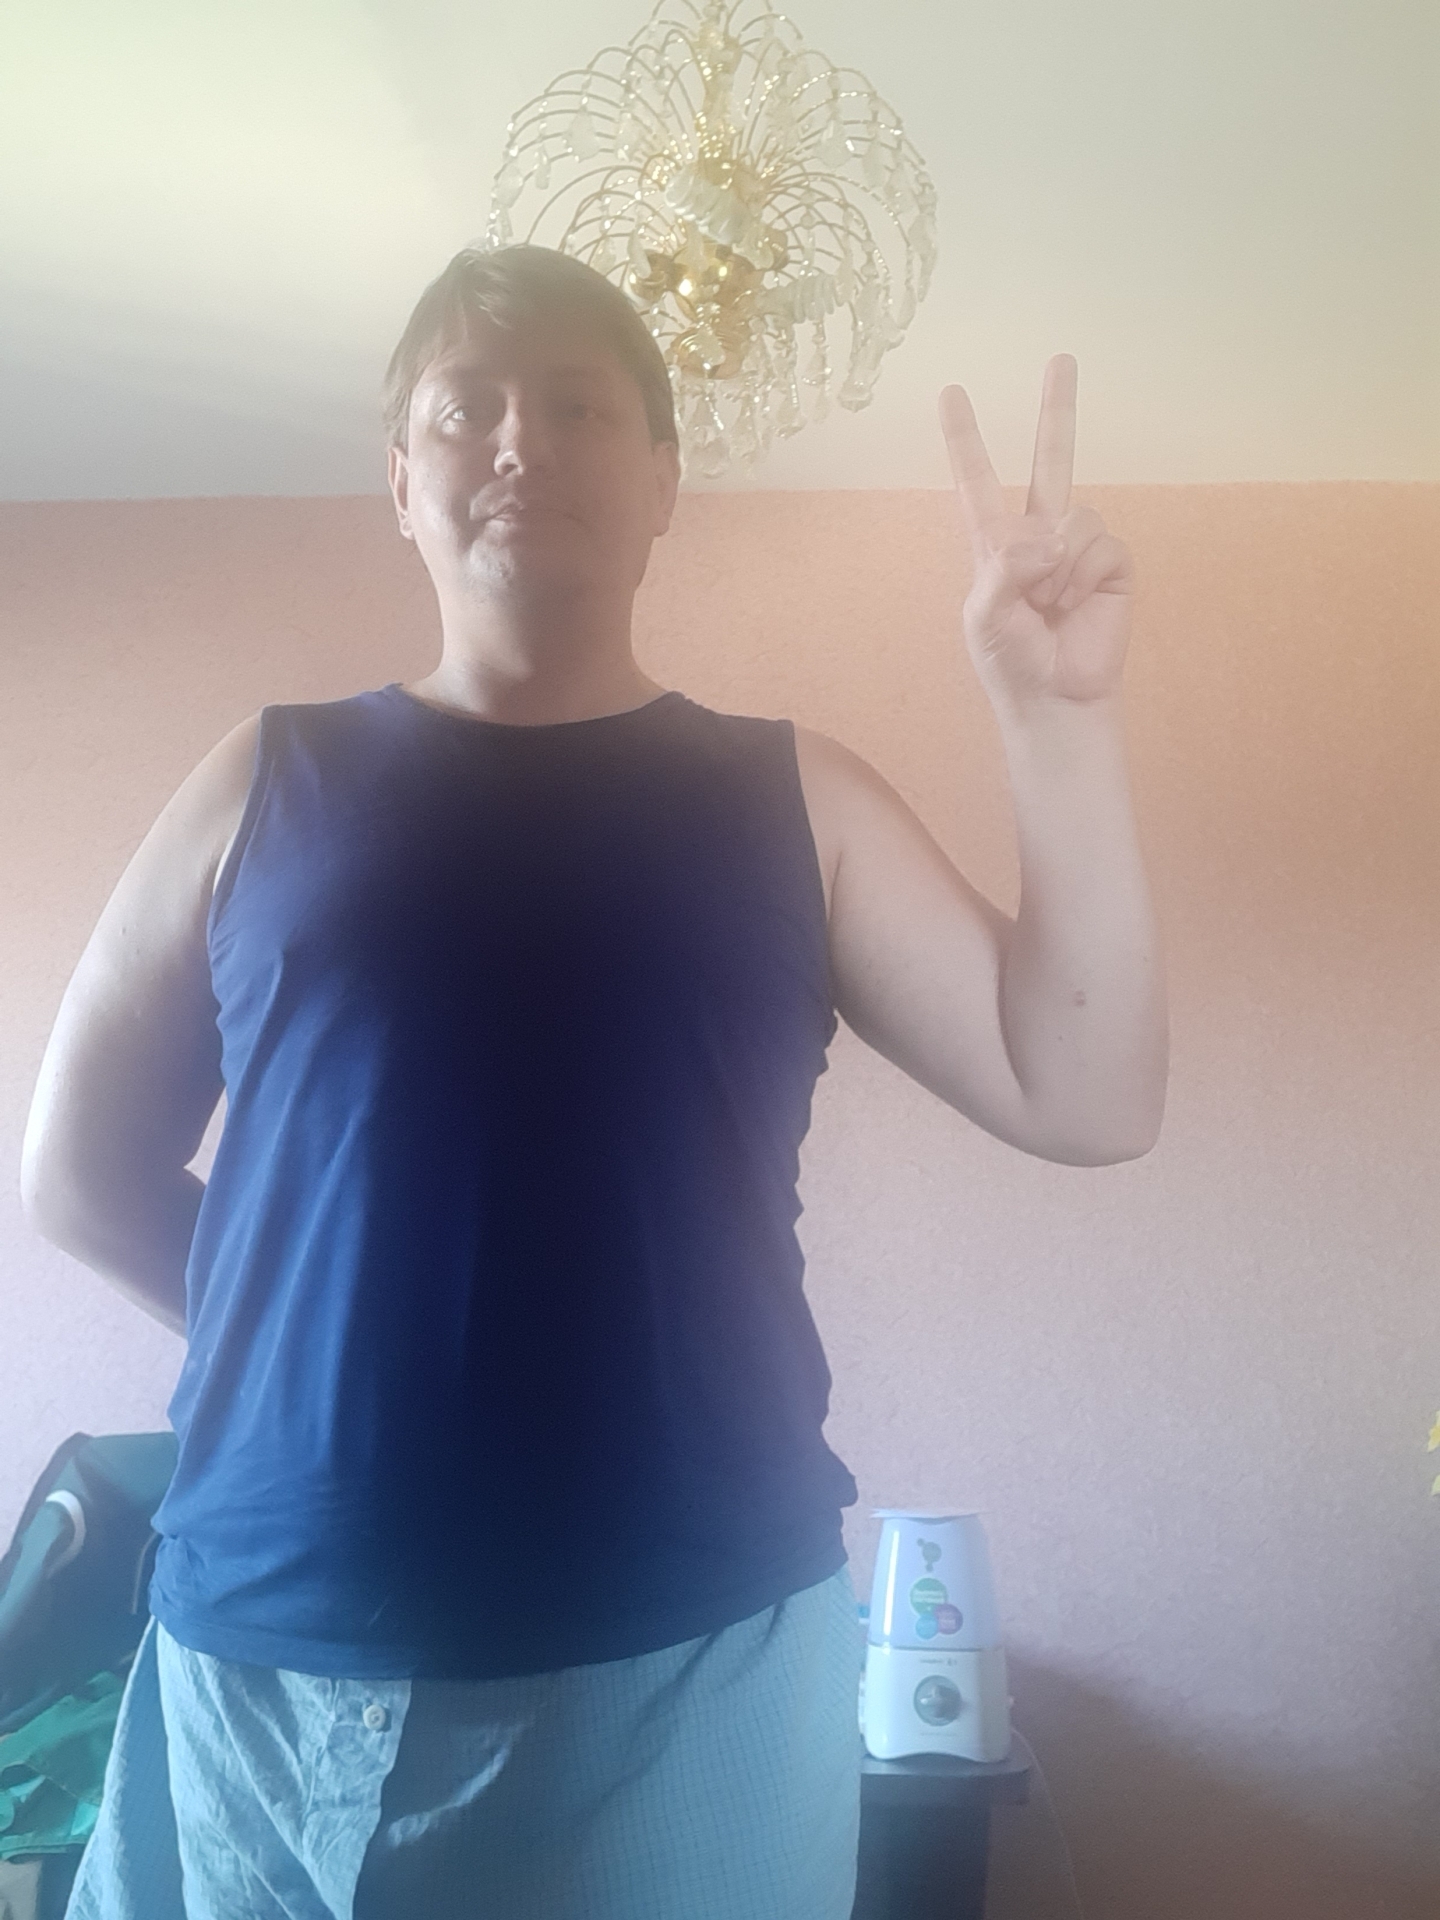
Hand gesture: peace